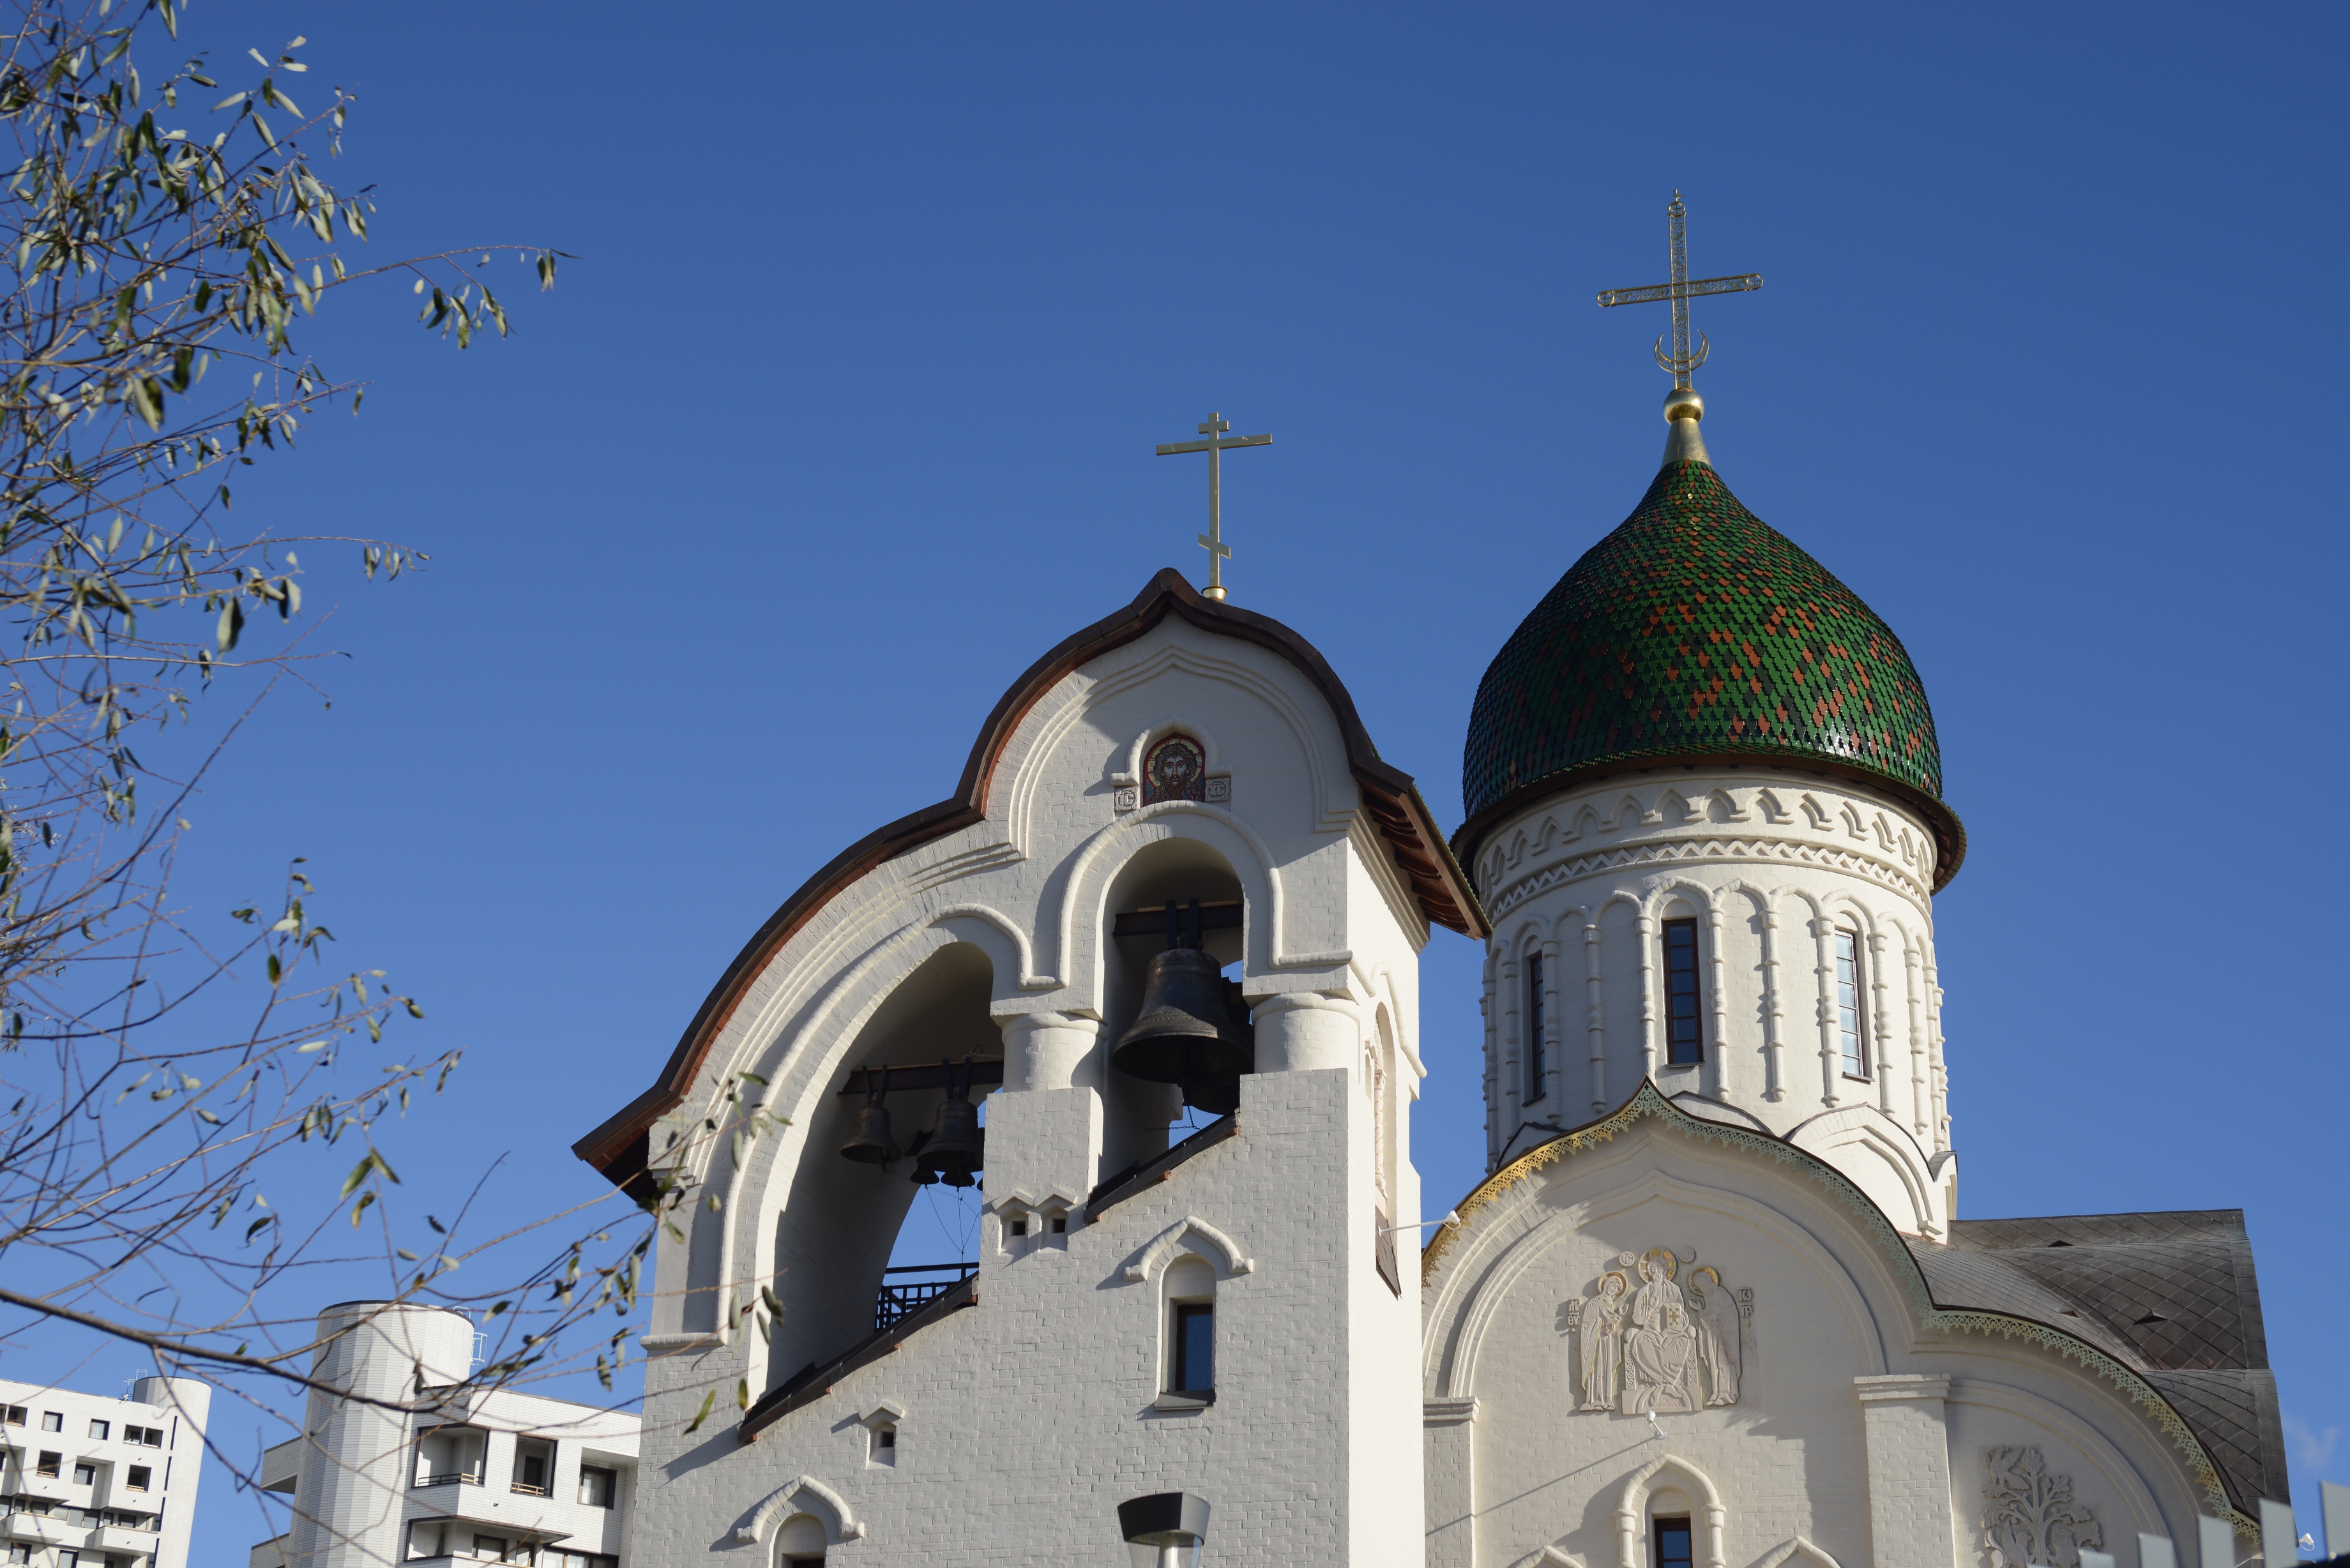
building, city, cityscape, church, cathedral, chapel, nikon, place of worship, bell tower, temple, spire, steeple, monastery, 28, moscow, orthodox, nikkor, dome, russia, cityscapes, d800, moskau, nikond800, moscou, nikkor357028, 3570